ATP-dependent Clp protease adaptor protein ClpS

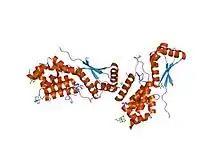
clpns with fragments

ClpS is an N-recognin in the N-end rule pathway. ClpS interacts with protein substrates that have a bulky hydrophobic residue (leucine, phenylalanine, tyrosine, and tryptophan) at the N-terminus. The protein substrate is then degraded by the ClpAP protease.